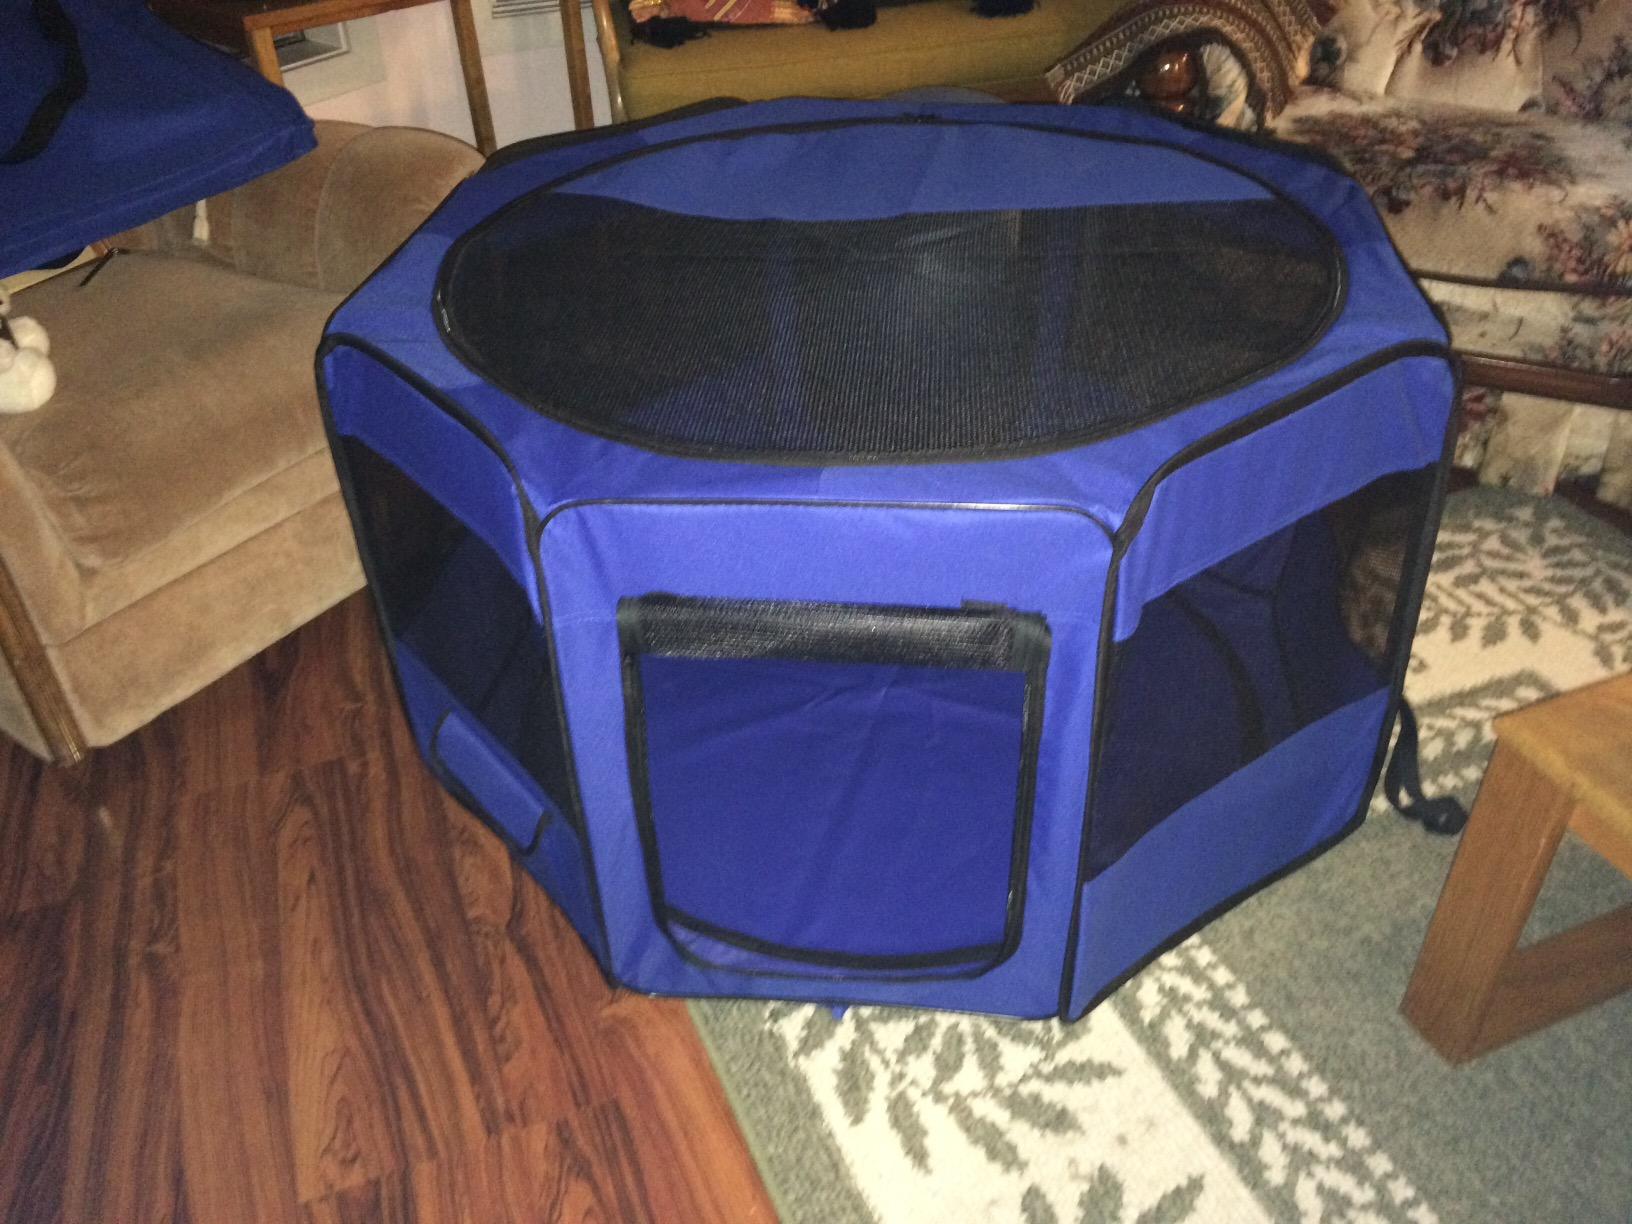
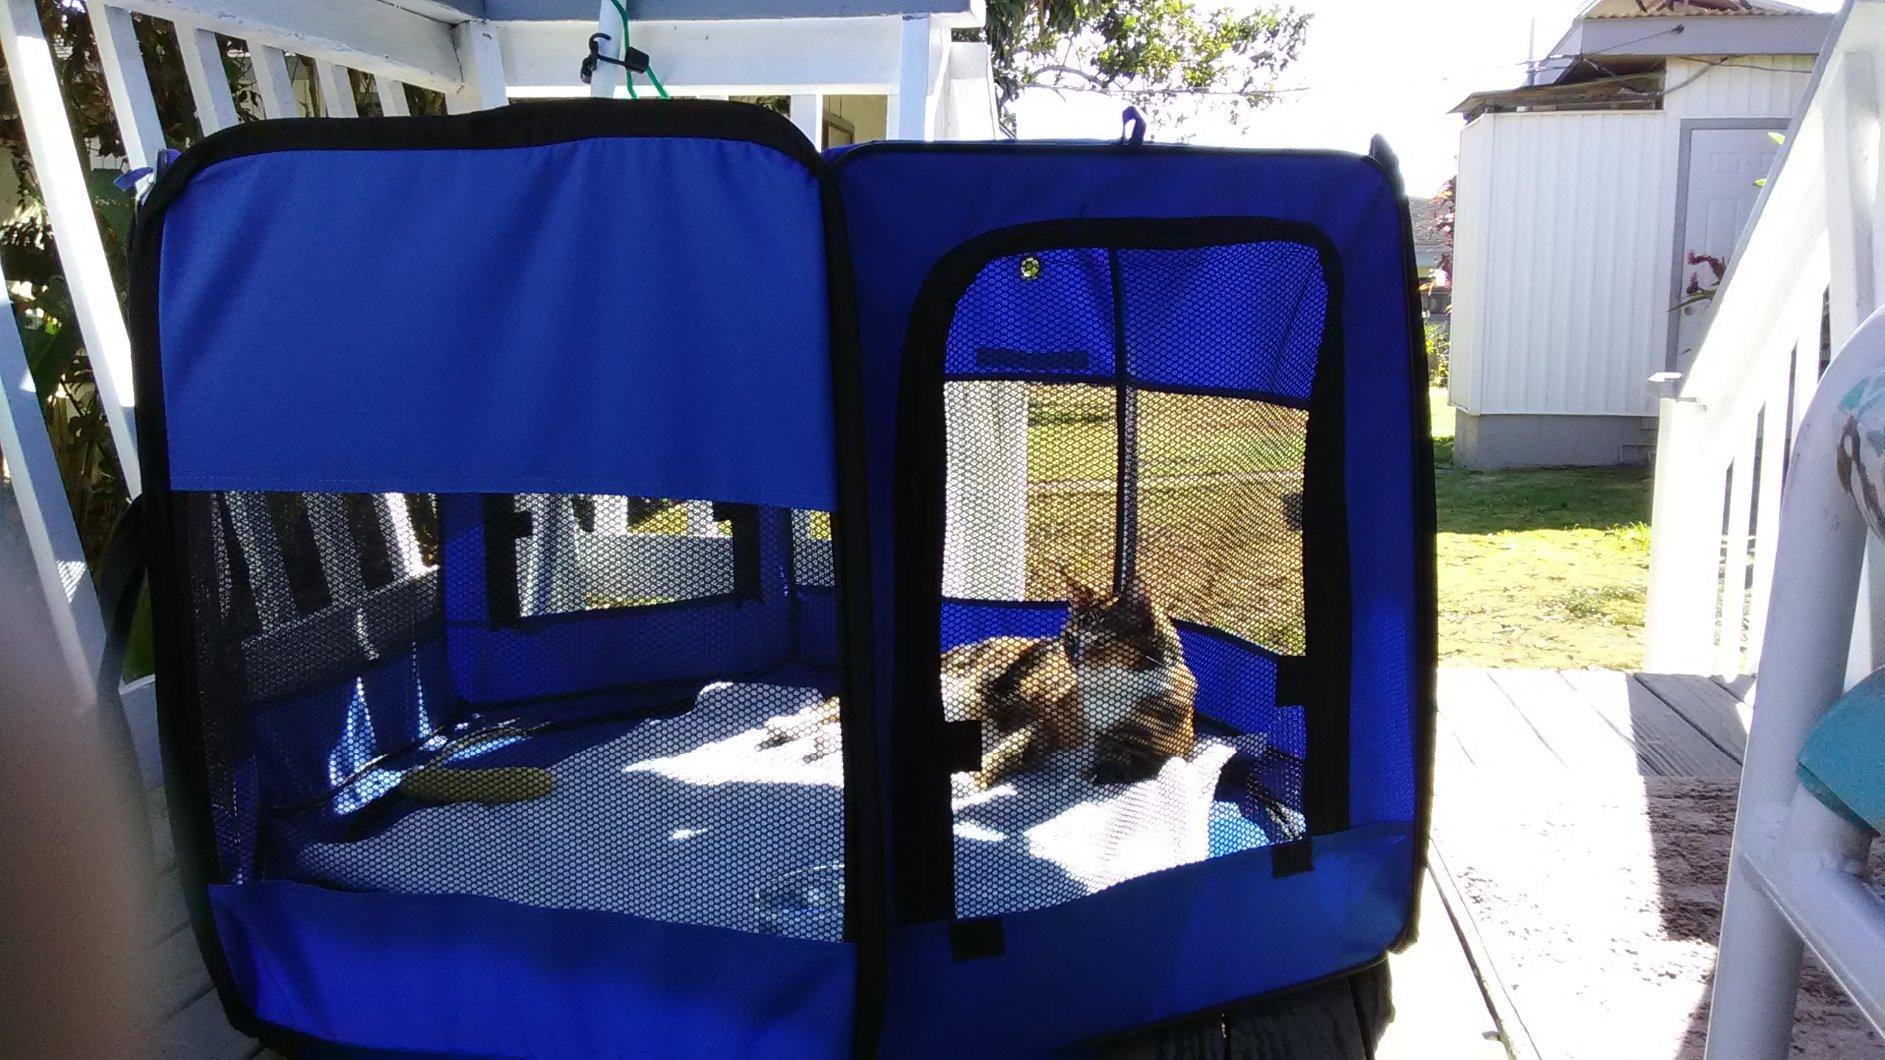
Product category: items_kennel
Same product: yes